Henoch–Schönlein purpura

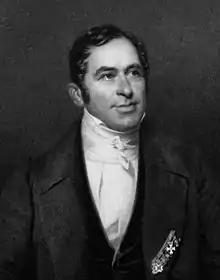
Johann Lukas Schönlein

HSP can develop after infections with streptococci (β-haemolytic, Lancefield group A), hepatitis B, herpes simplex virus, parvovirus B19, Coxsackievirus, adenovirus, "Helicobacter pylori", measles, mumps, rubella, "Mycoplasma" and numerous others. Drugs linked to HSP, usually as an idiosyncratic reaction, include the antibiotics vancomycin and cefuroxime, ACE inhibitors enalapril and captopril, anti-inflammatory agent diclofenac, as well as ranitidine and streptokinase. Several diseases have been reported to be associated with HSP, often without a causative link. Only in about 35% of cases can HSP be traced to any of these causes.